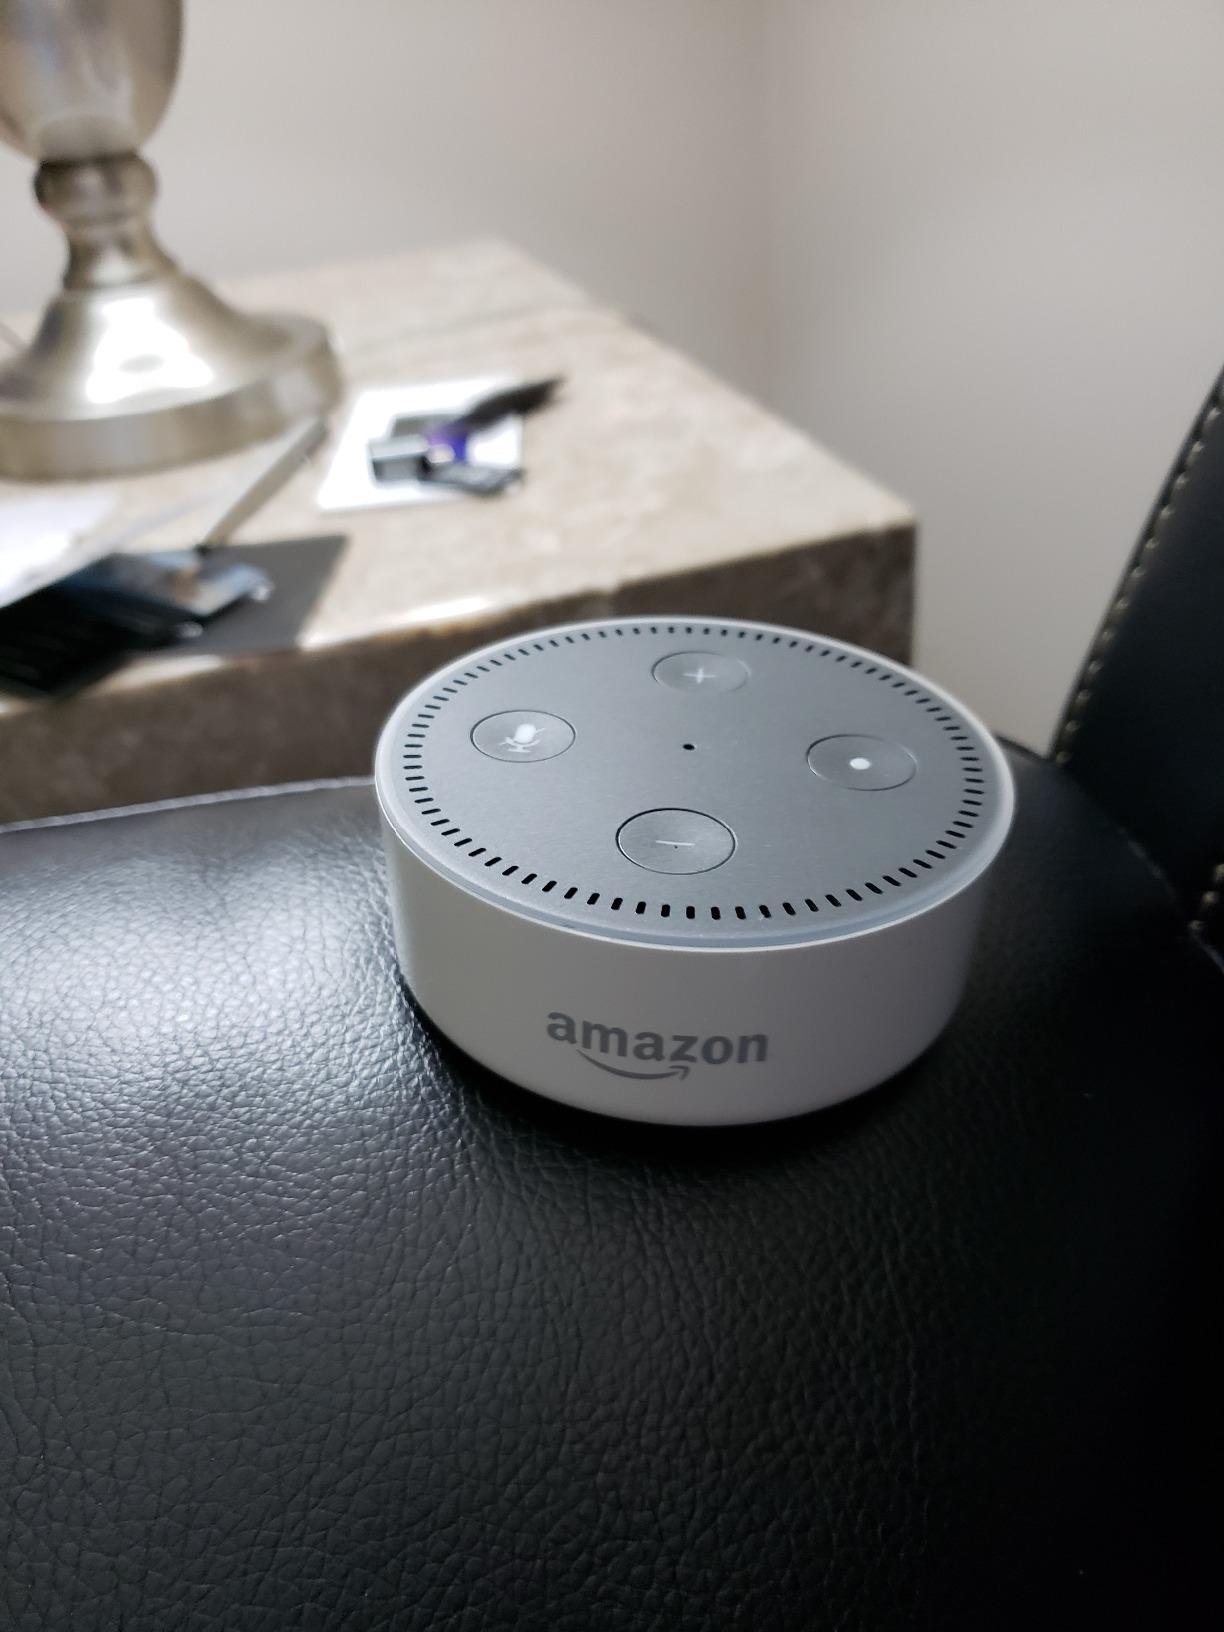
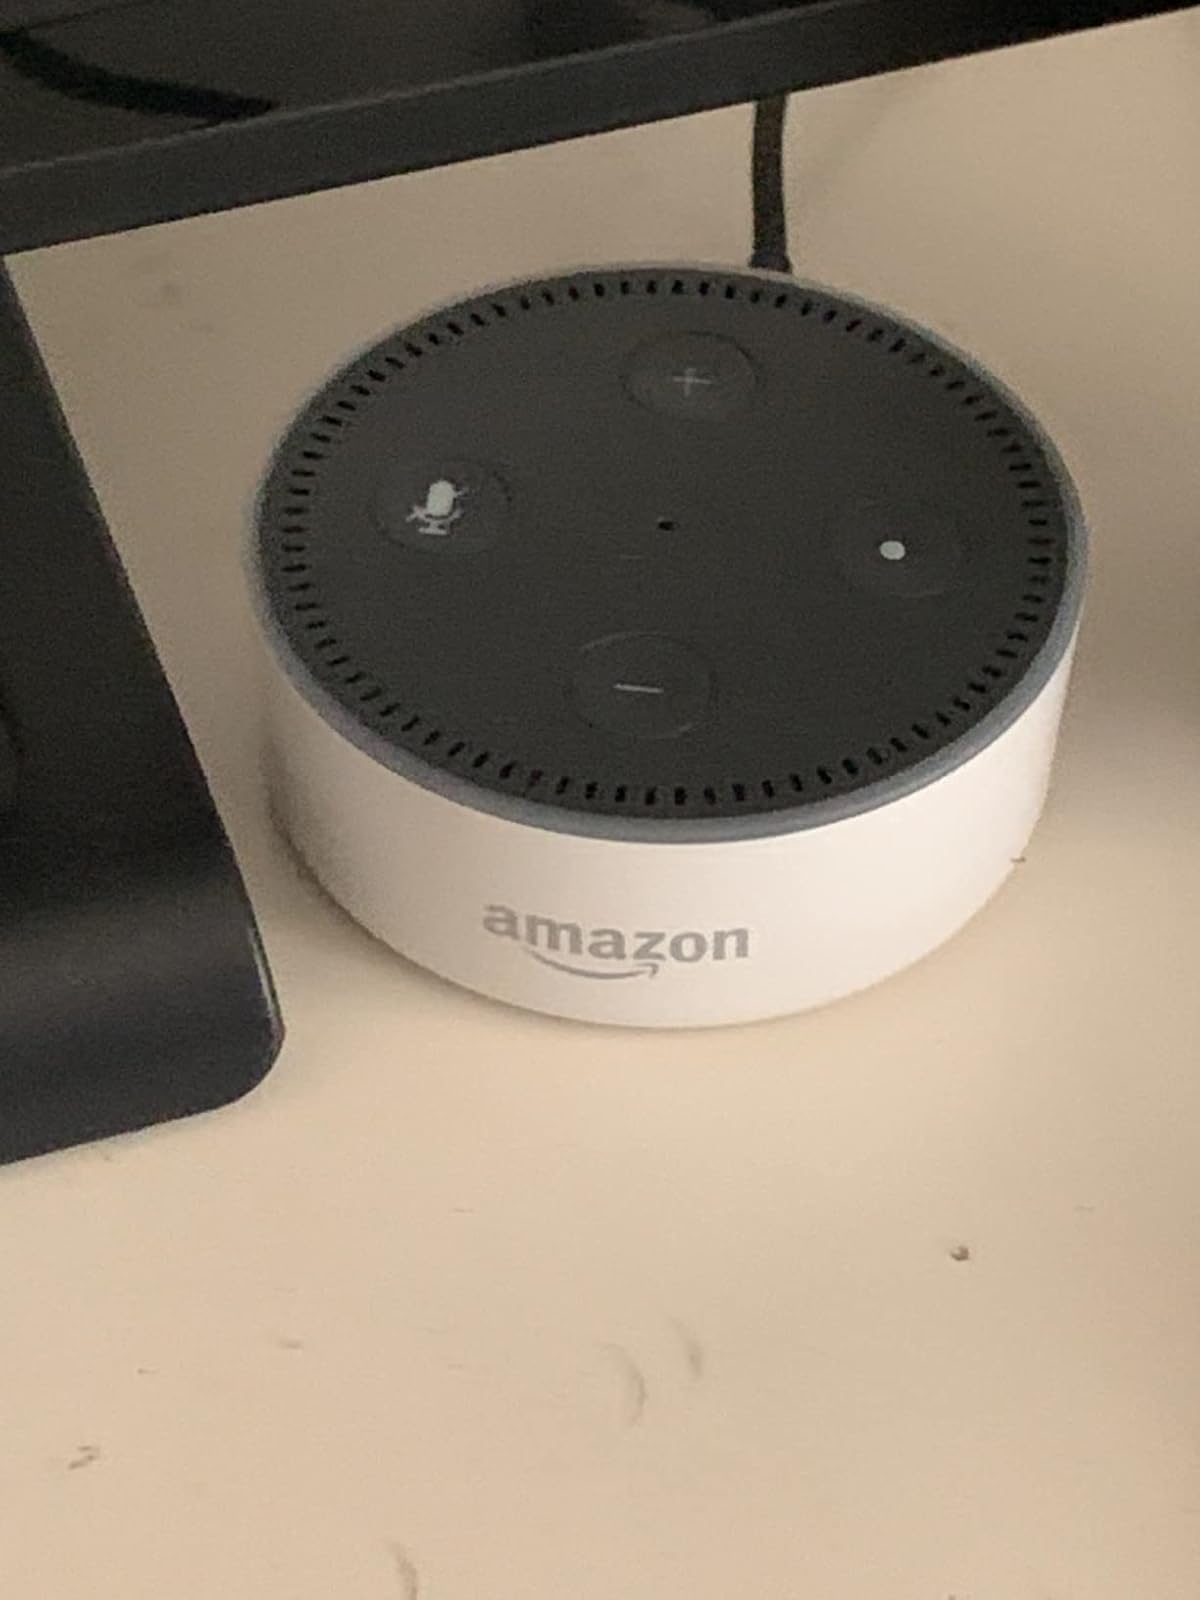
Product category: speaker
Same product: yes